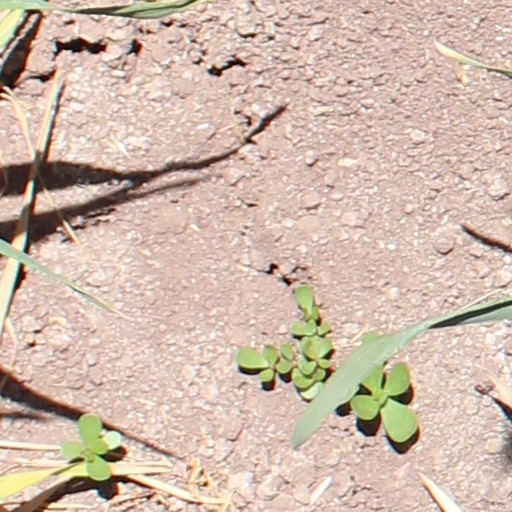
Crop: wheat